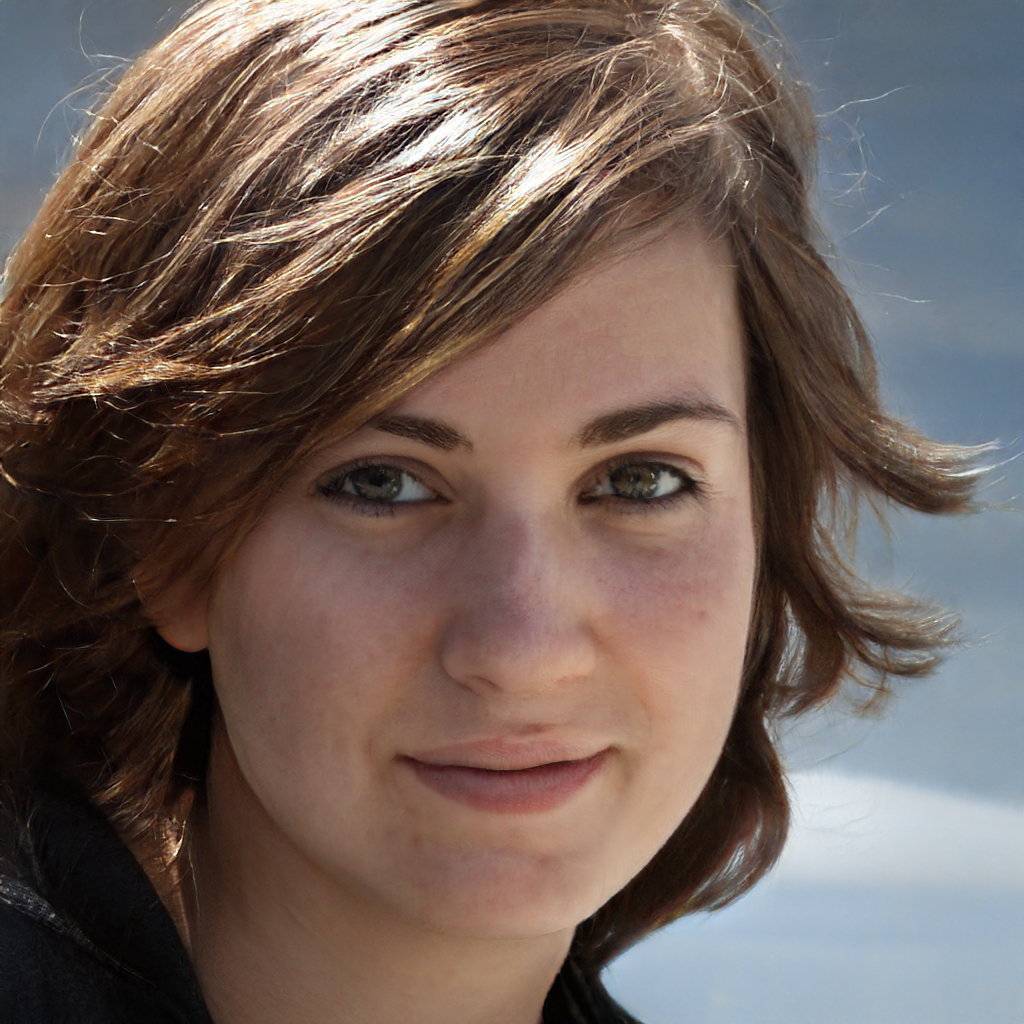
Gender: Female